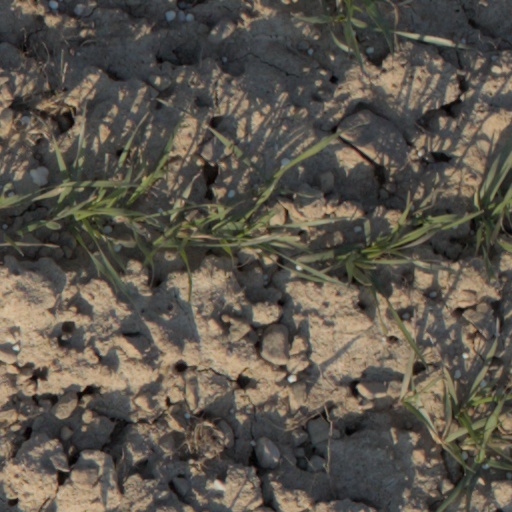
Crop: wheat